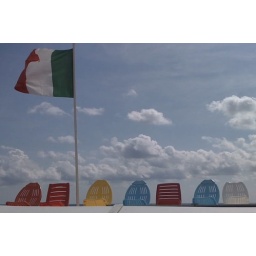
colored chairs against the sky of October .